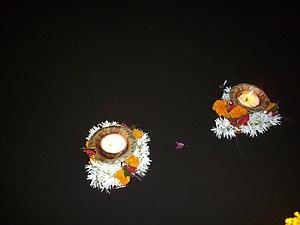
Une diya, deya, divaa, dip, dipam, ou dipak est une lampe à huile, faite généralement d'argile avec une mèche en coton trempée dans du ghi ou de l'huile végétale.